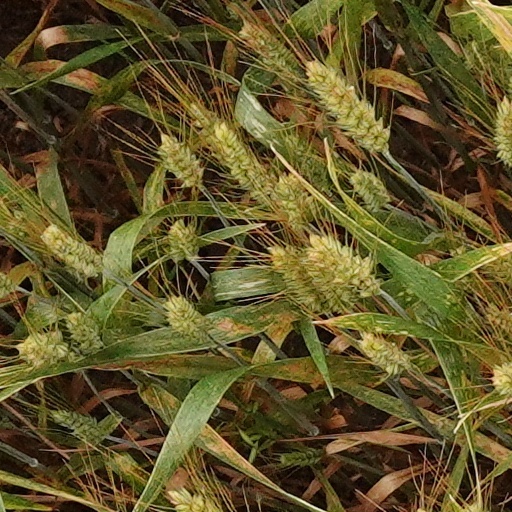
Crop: wheat